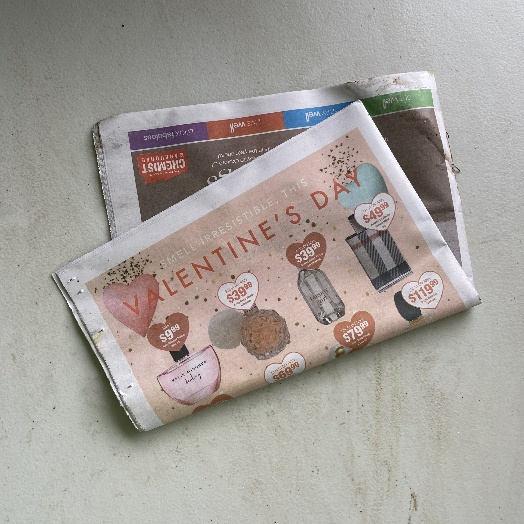
Label: Paper